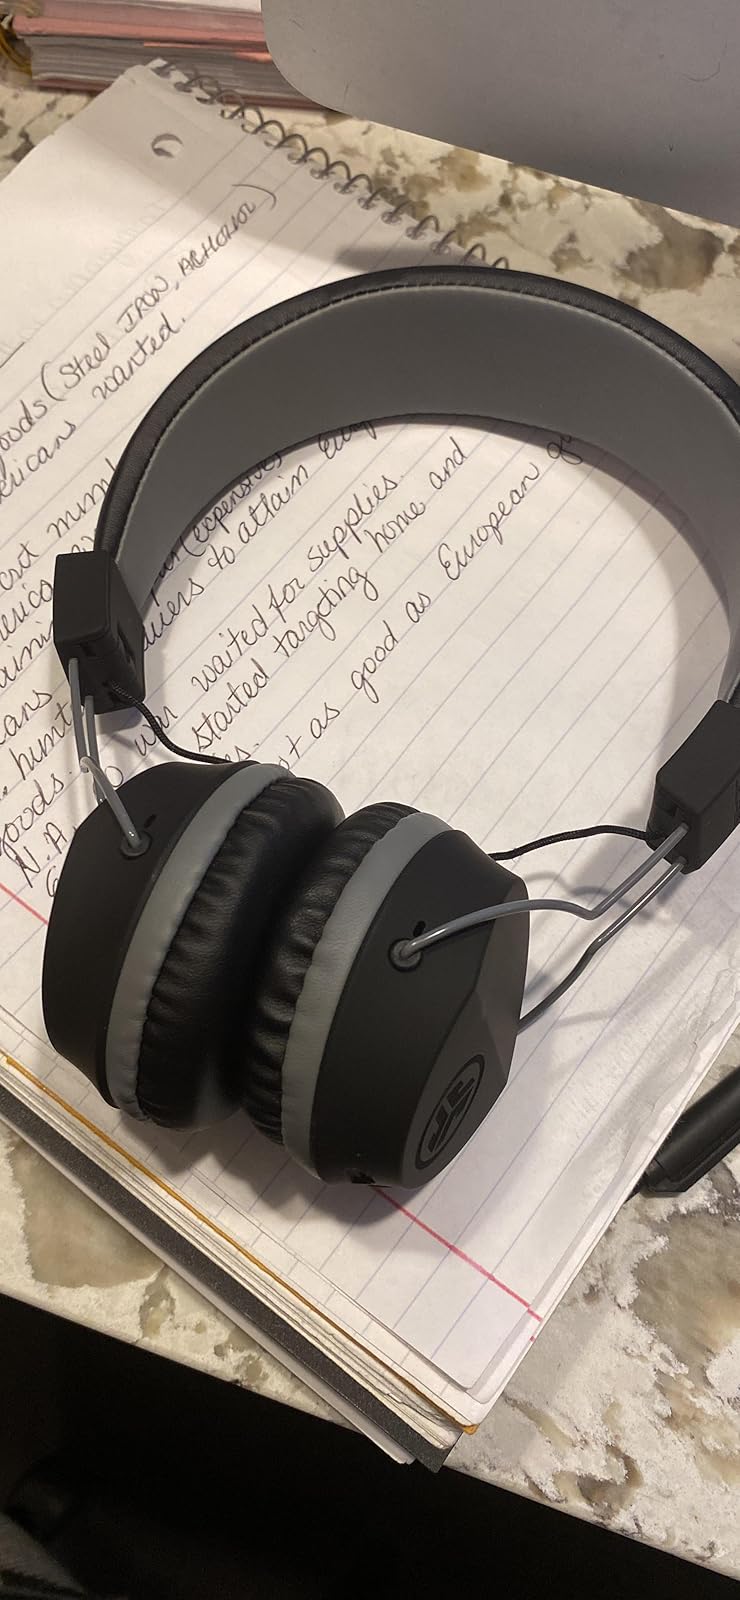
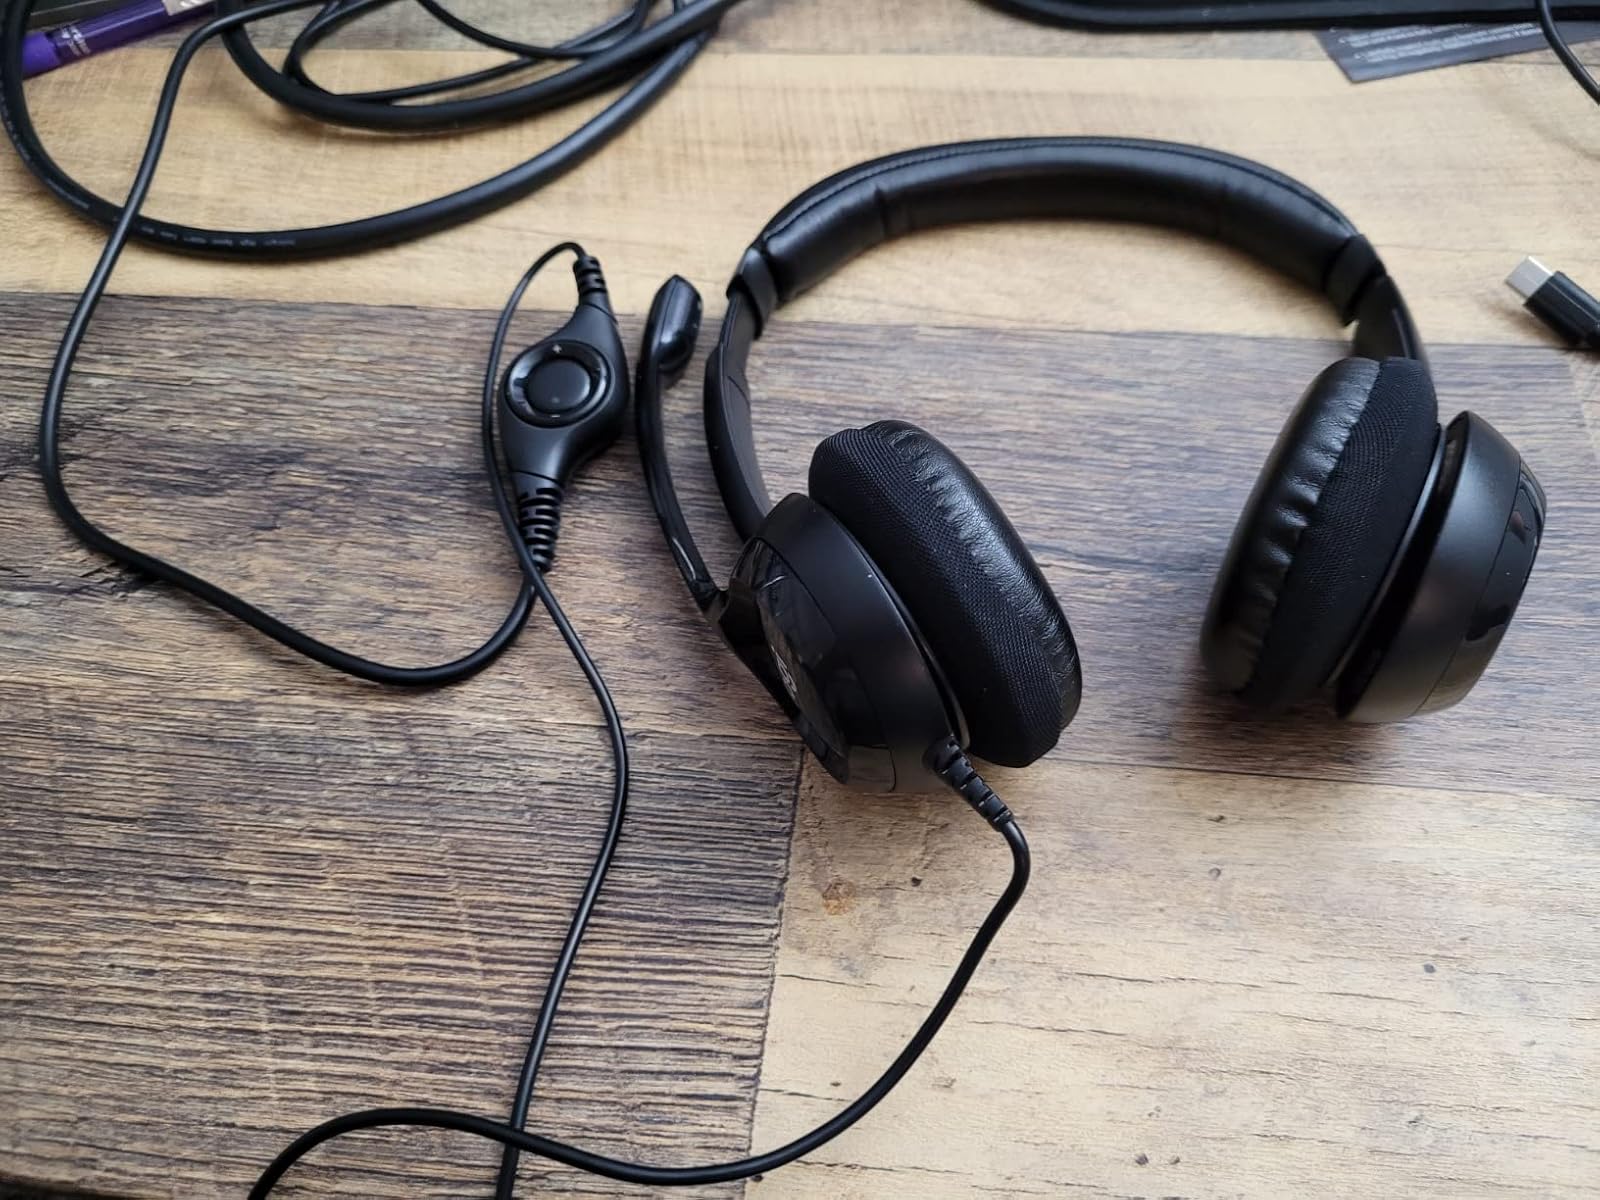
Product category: headphones
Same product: no